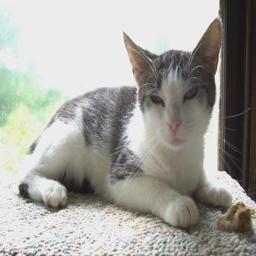
Animal: cats